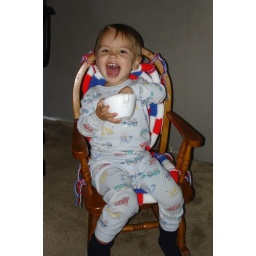
Rock 'n in a rock 'n chair